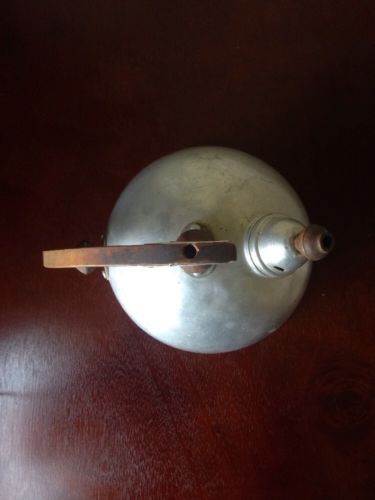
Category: kettle